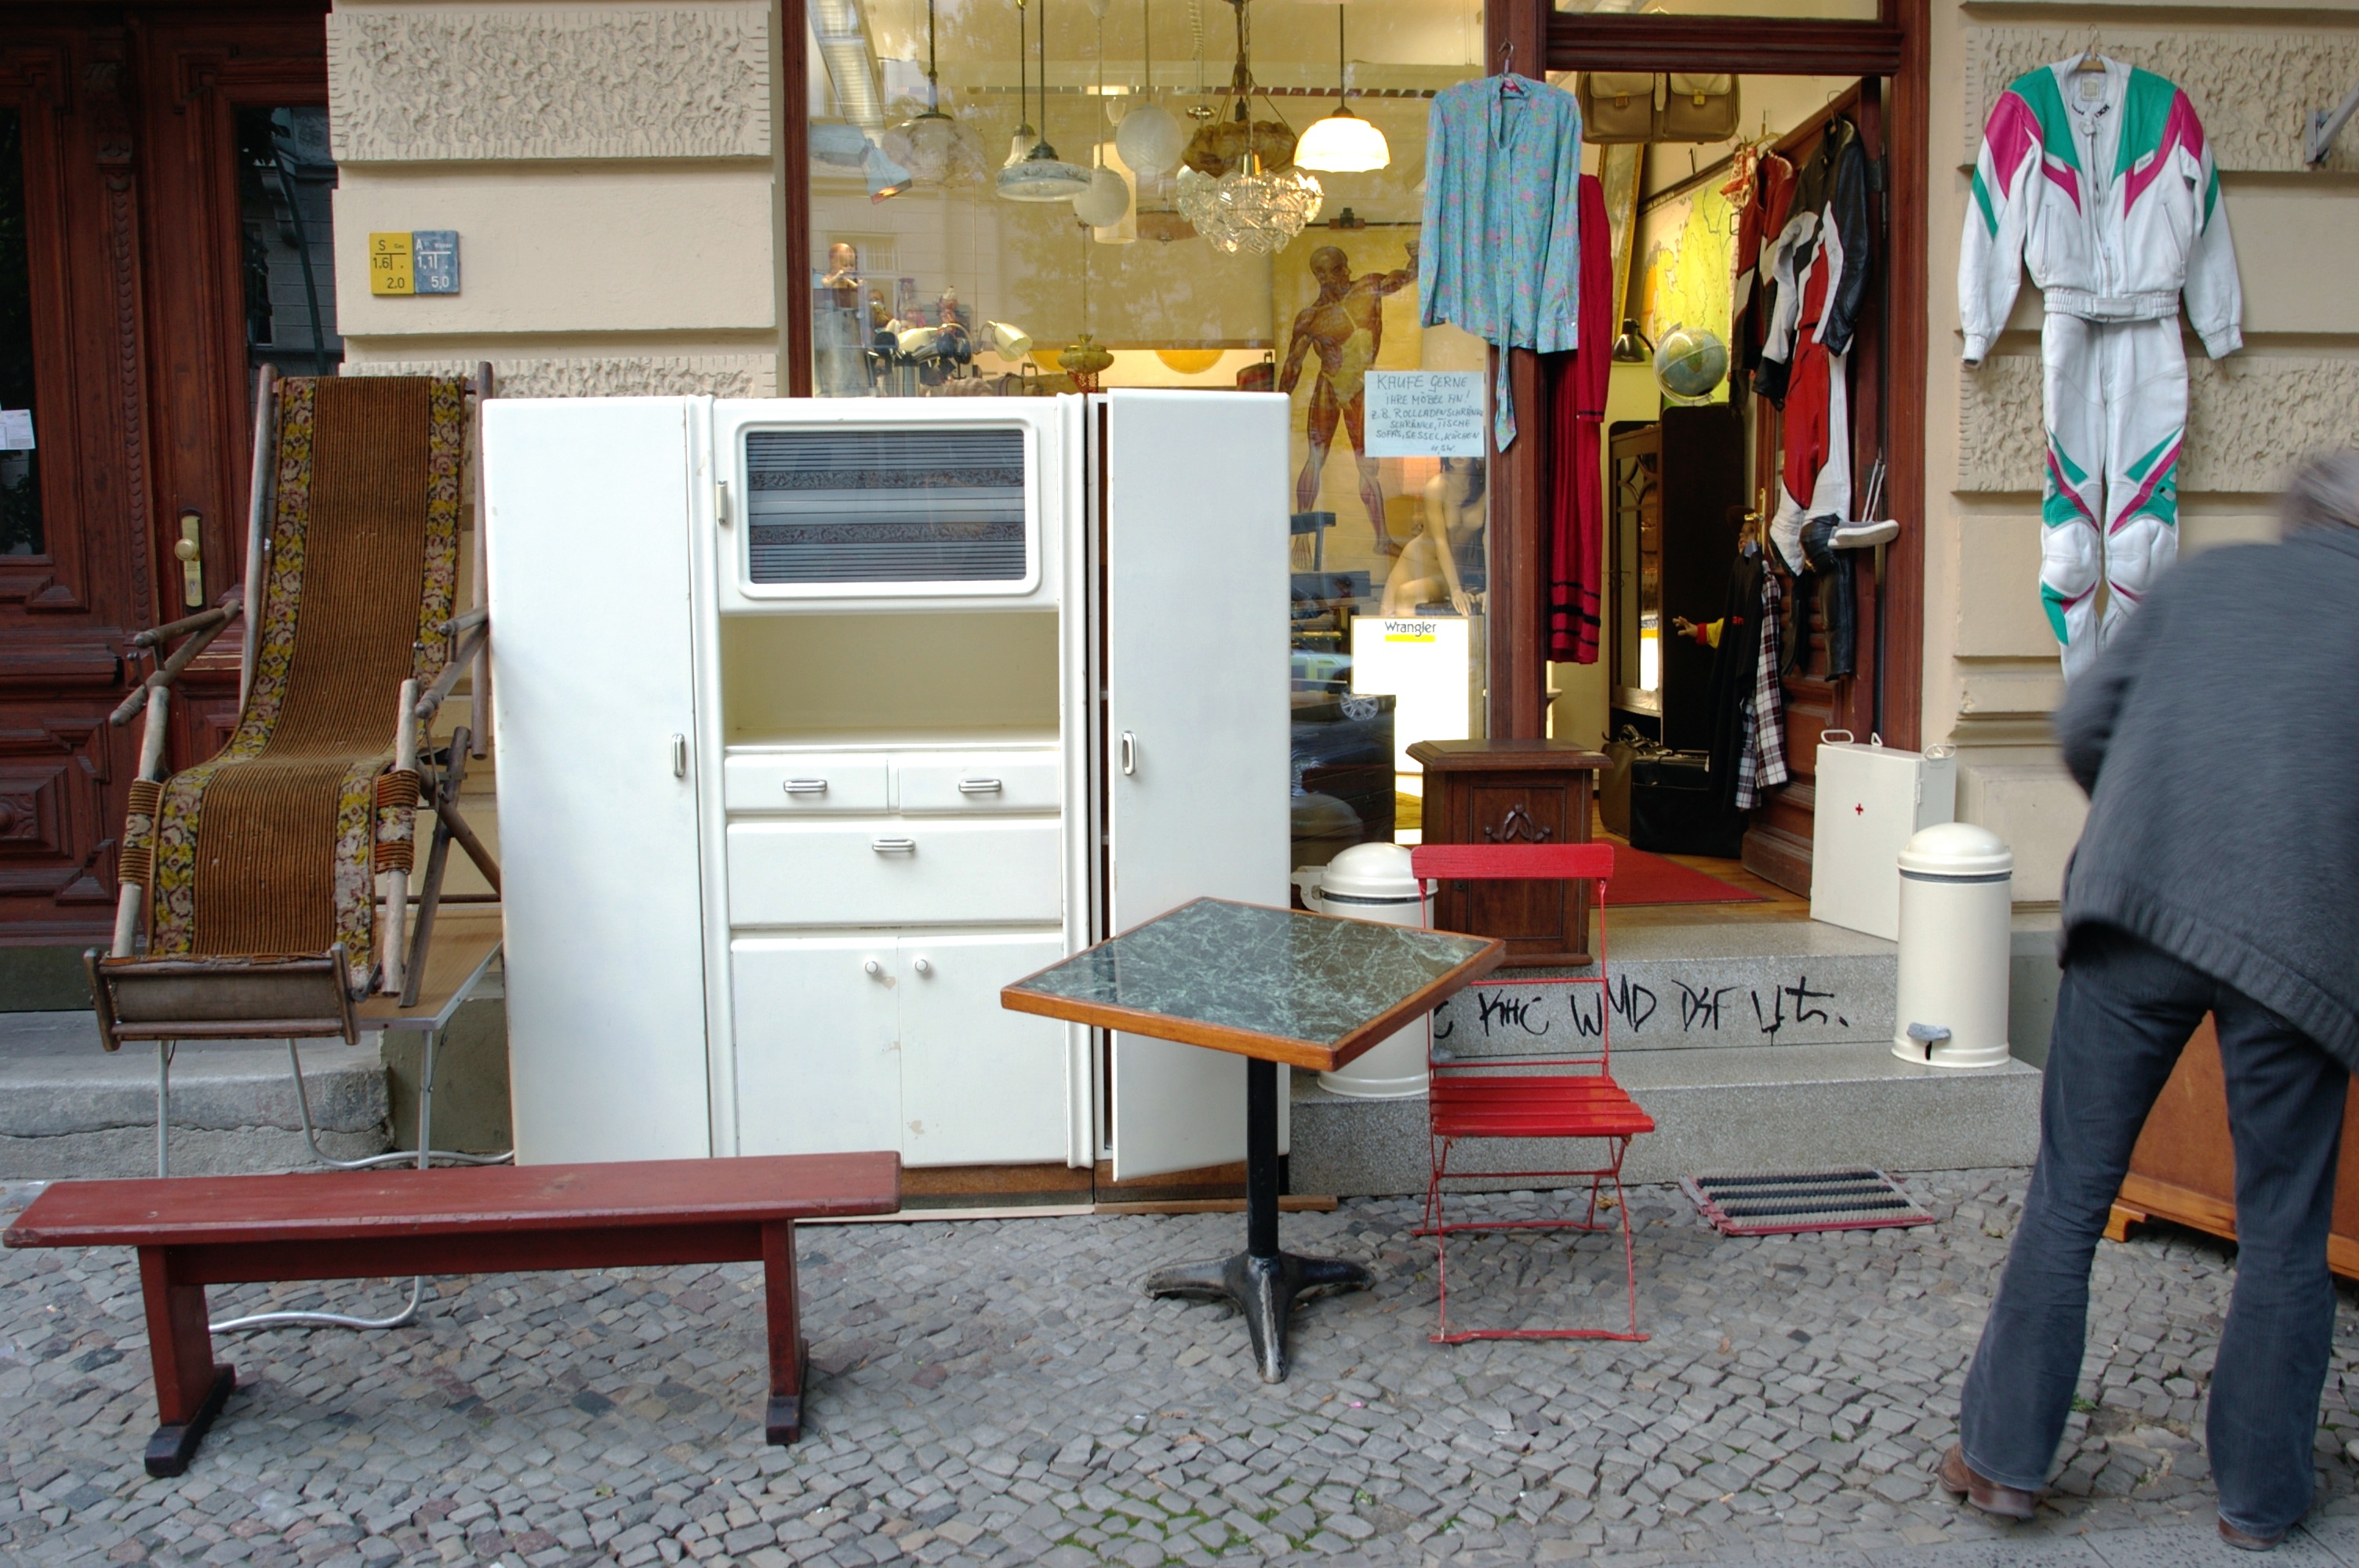
street, home, furniture, room, interior design, 2011, germany, deutschland, berlin, pentax, snapseed, 20mm, lenstagged, steffenzahn, guesswhereberlin, k100d, justpentax, iamflickr, cosina, voigtlander, cosinavoigtlnder, skopar, cv20, colorskopar20mmf35slii, 20mmf35slii, voigtlander20mm, cv2035, skopar20mmf35, voigtlnder20mmf35